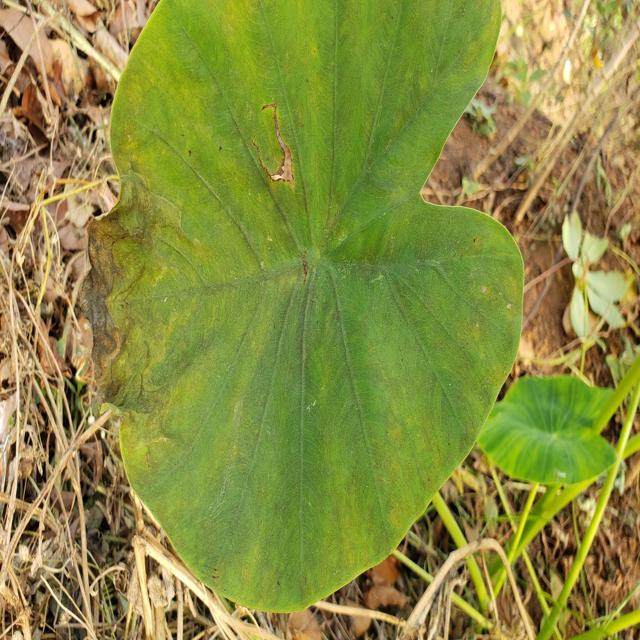
Label: Mid_Blight